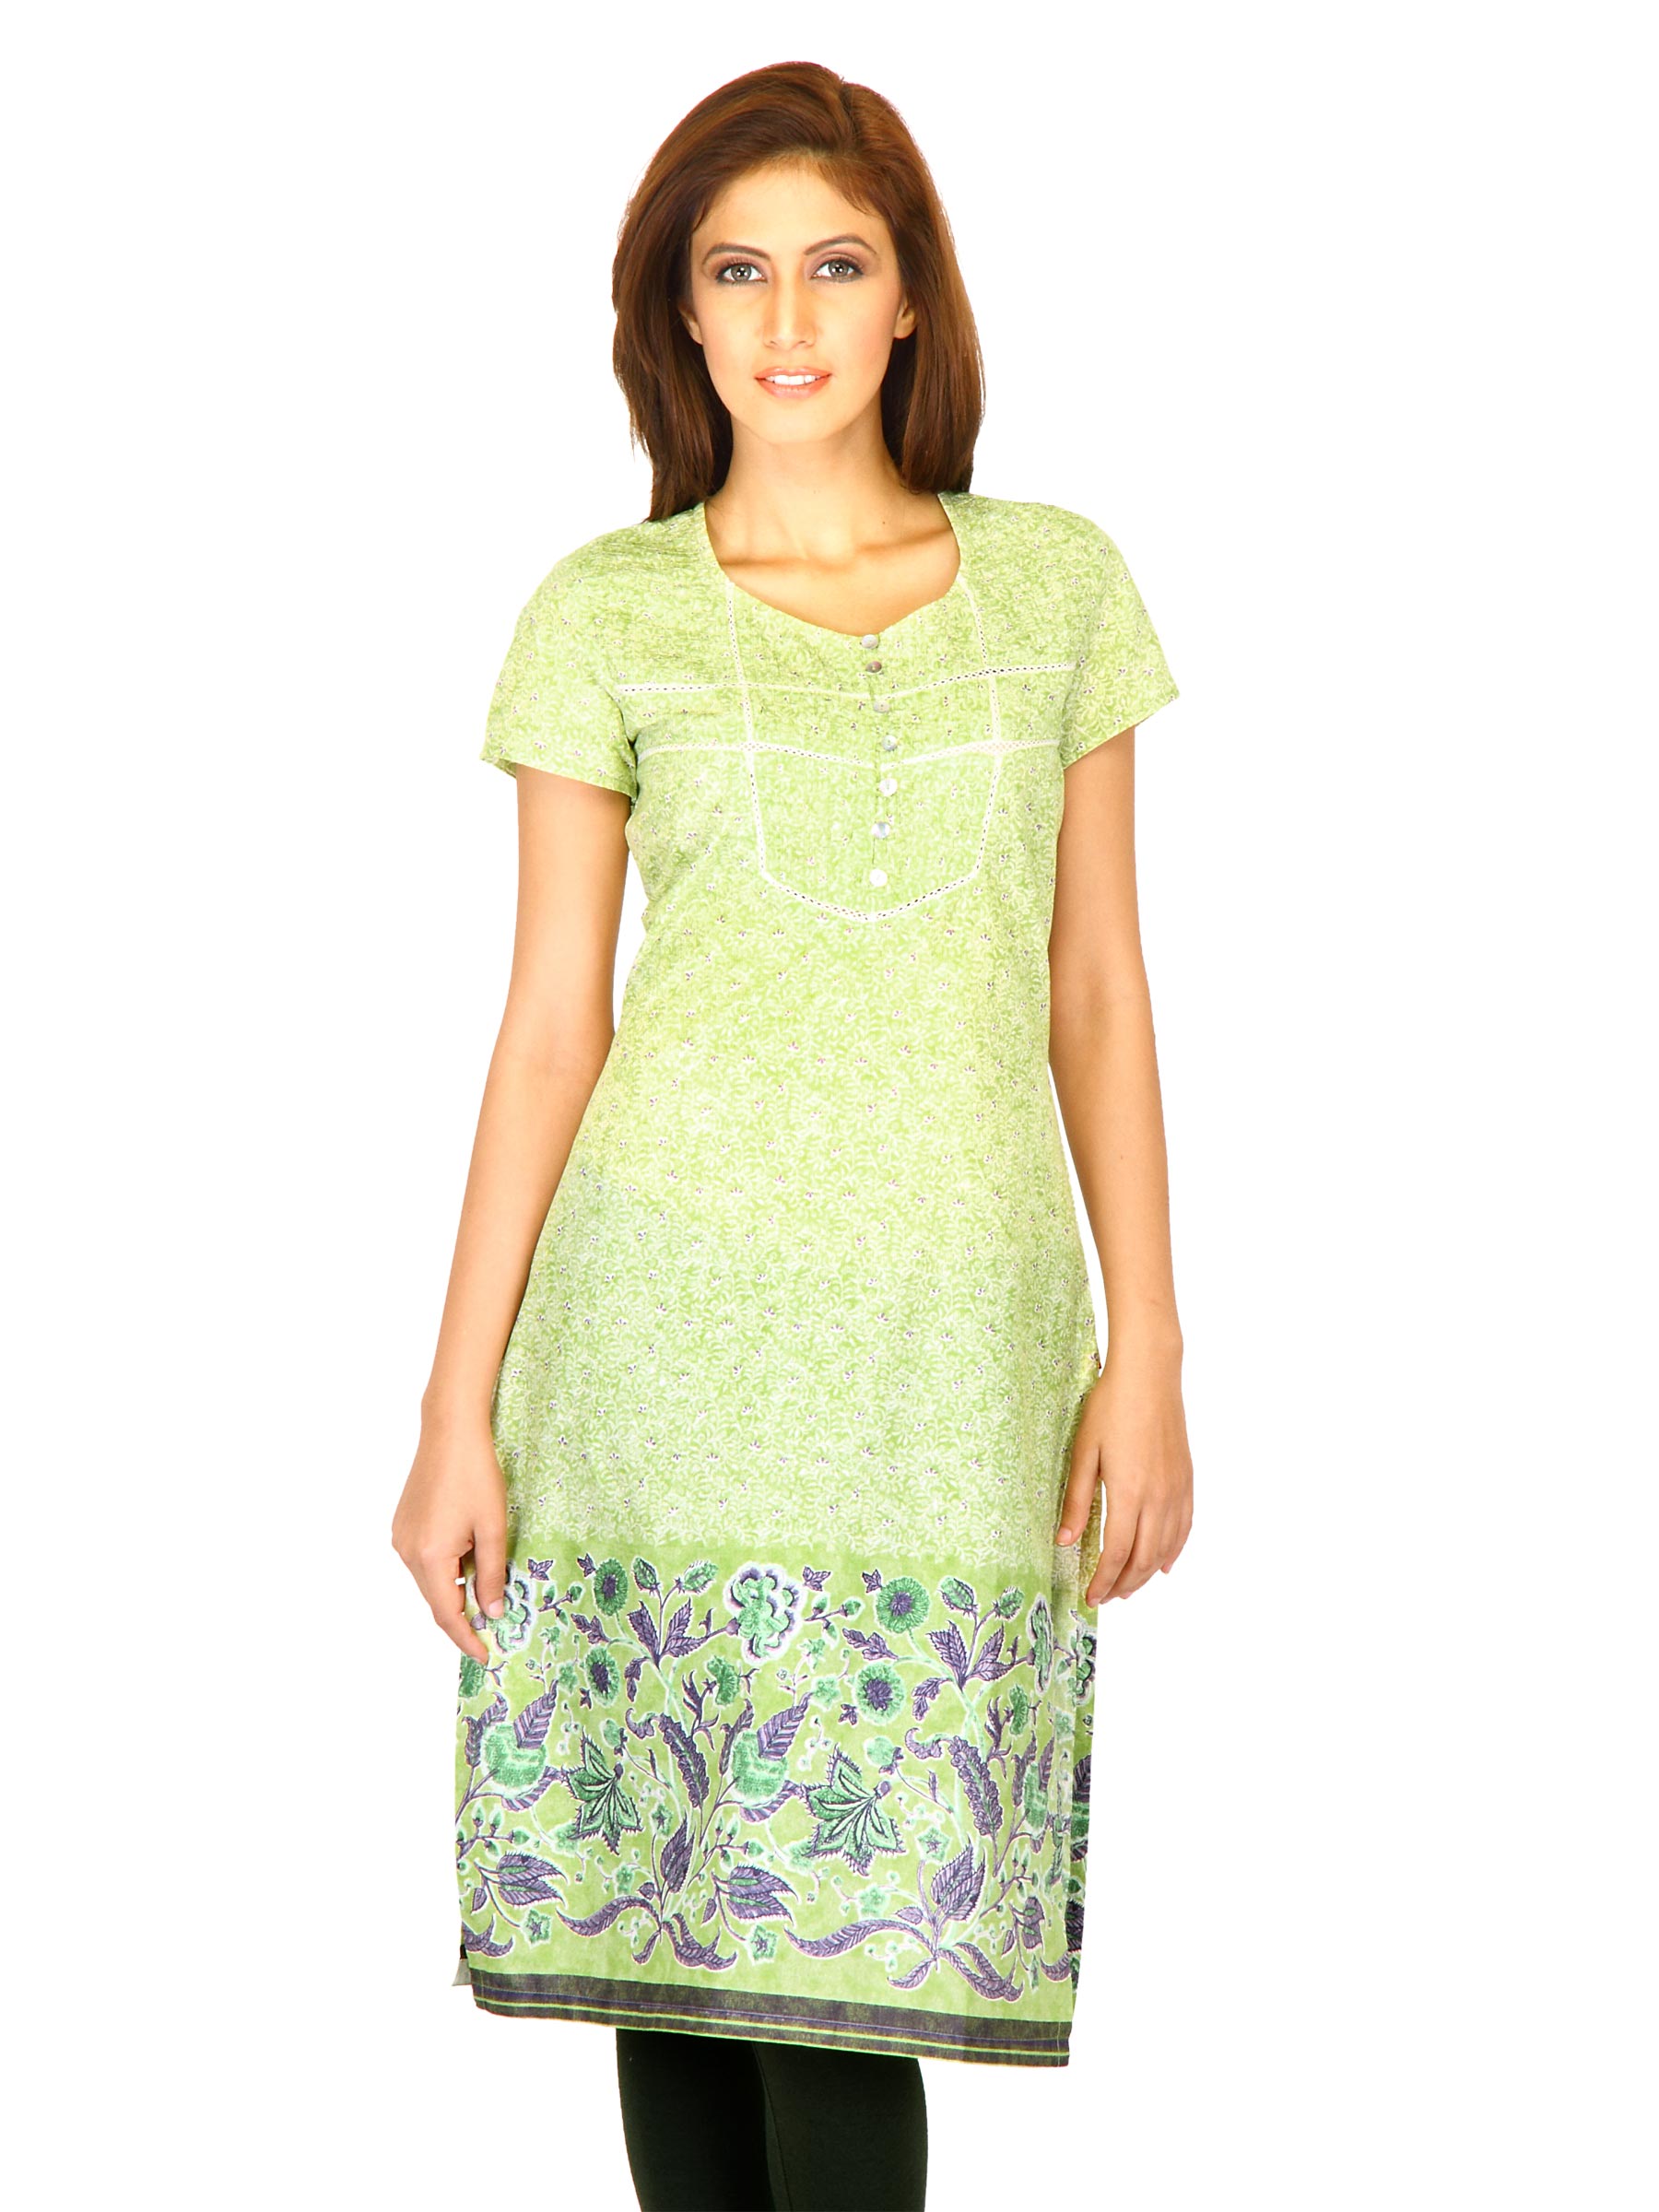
W Women Printed Green Kurtas
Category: Apparel / Topwear / Kurtas
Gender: Women
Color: Green
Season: Summer 2011
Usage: Ethnic